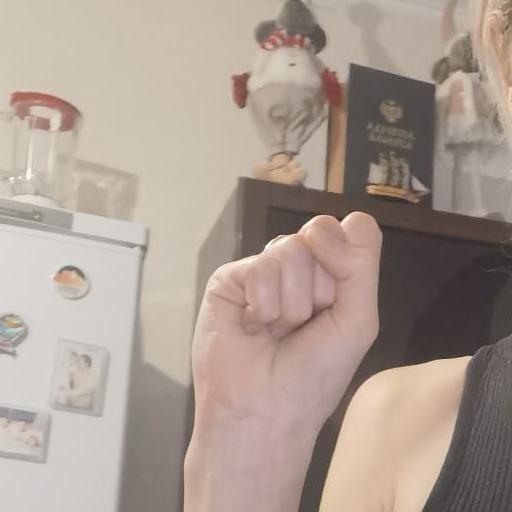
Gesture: fist